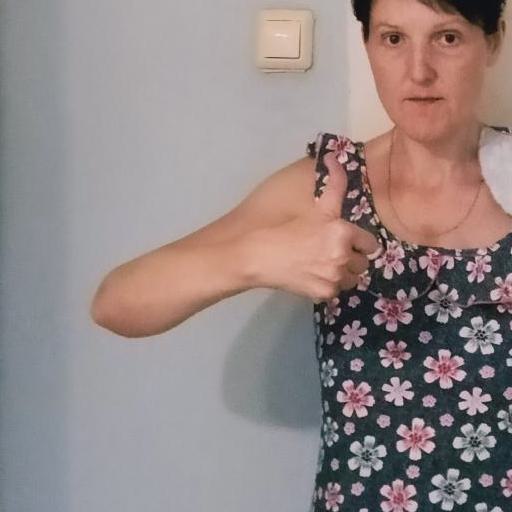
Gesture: like